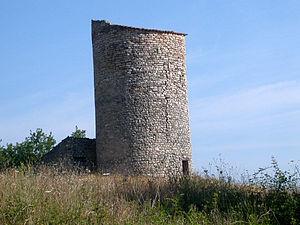
La tour d'Embarbe à Céreste, ancienne tour de guet reconvertie en pigeonnier
Saint-Martin-de-Castillon est une commune française, située dans le département de Vaucluse en région Provence-Alpes-Côte d'Azur.
Céreste est une commune française située dans le département des Alpes-de-Haute-Provence, en région Provence-Alpes-Côte d'Azur.